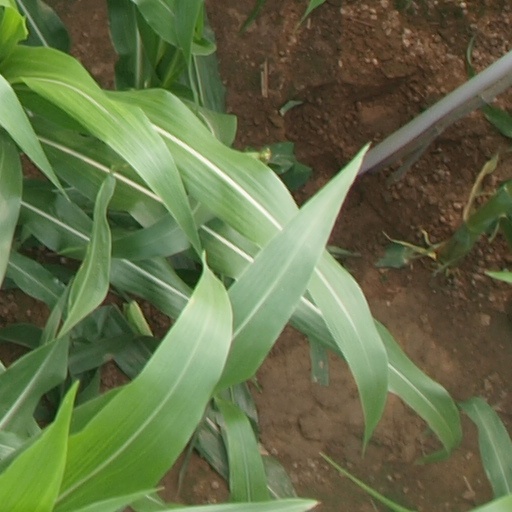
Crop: maize; corn